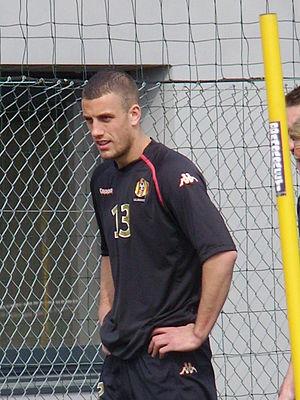
Cyriaque Louvion à l'entrainement au centre de La Pincenardière au Mans.
Cyriaque Louvion est un footballeur français né le 24 juillet 1987 à Saint-Saulve. Défenseur central de formation, il joue actuellement en tant que stoppeur, mais est également utilisé comme milieu récupérateur. Il évolue actuellement au Thonon Évian FC.